Philipp Collin

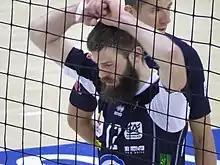

Philipp Collin (born ) is a former German male volleyball player. He is part of the Germany men's national volleyball team. On club level he plays for VFB Friedrichshafen.